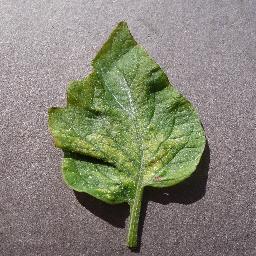
Label: Tomato___Spider_mites Two-spotted_spider_mite